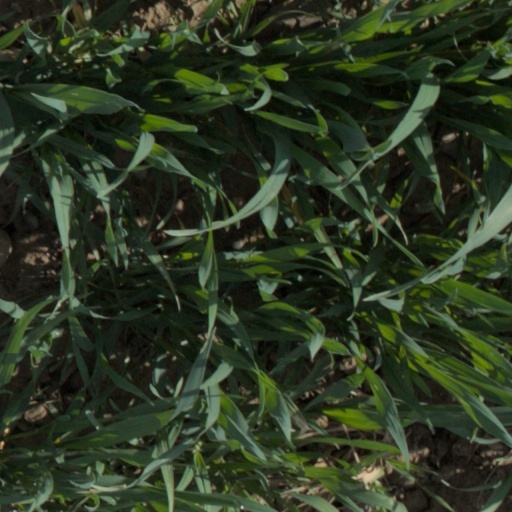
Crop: wheat